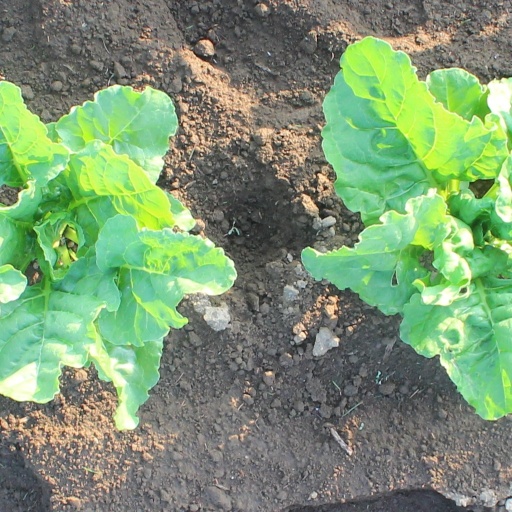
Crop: sugar beet